Dave Sharma

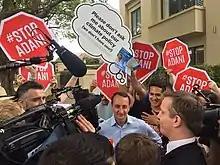

Following the August 2018 resignation of former prime minister Malcolm Turnbull, Sharma was selected as the Liberal Party candidate for the resulting Wentworth by-election, defeating Prime Minister Scott Morrison's preferred candidate.